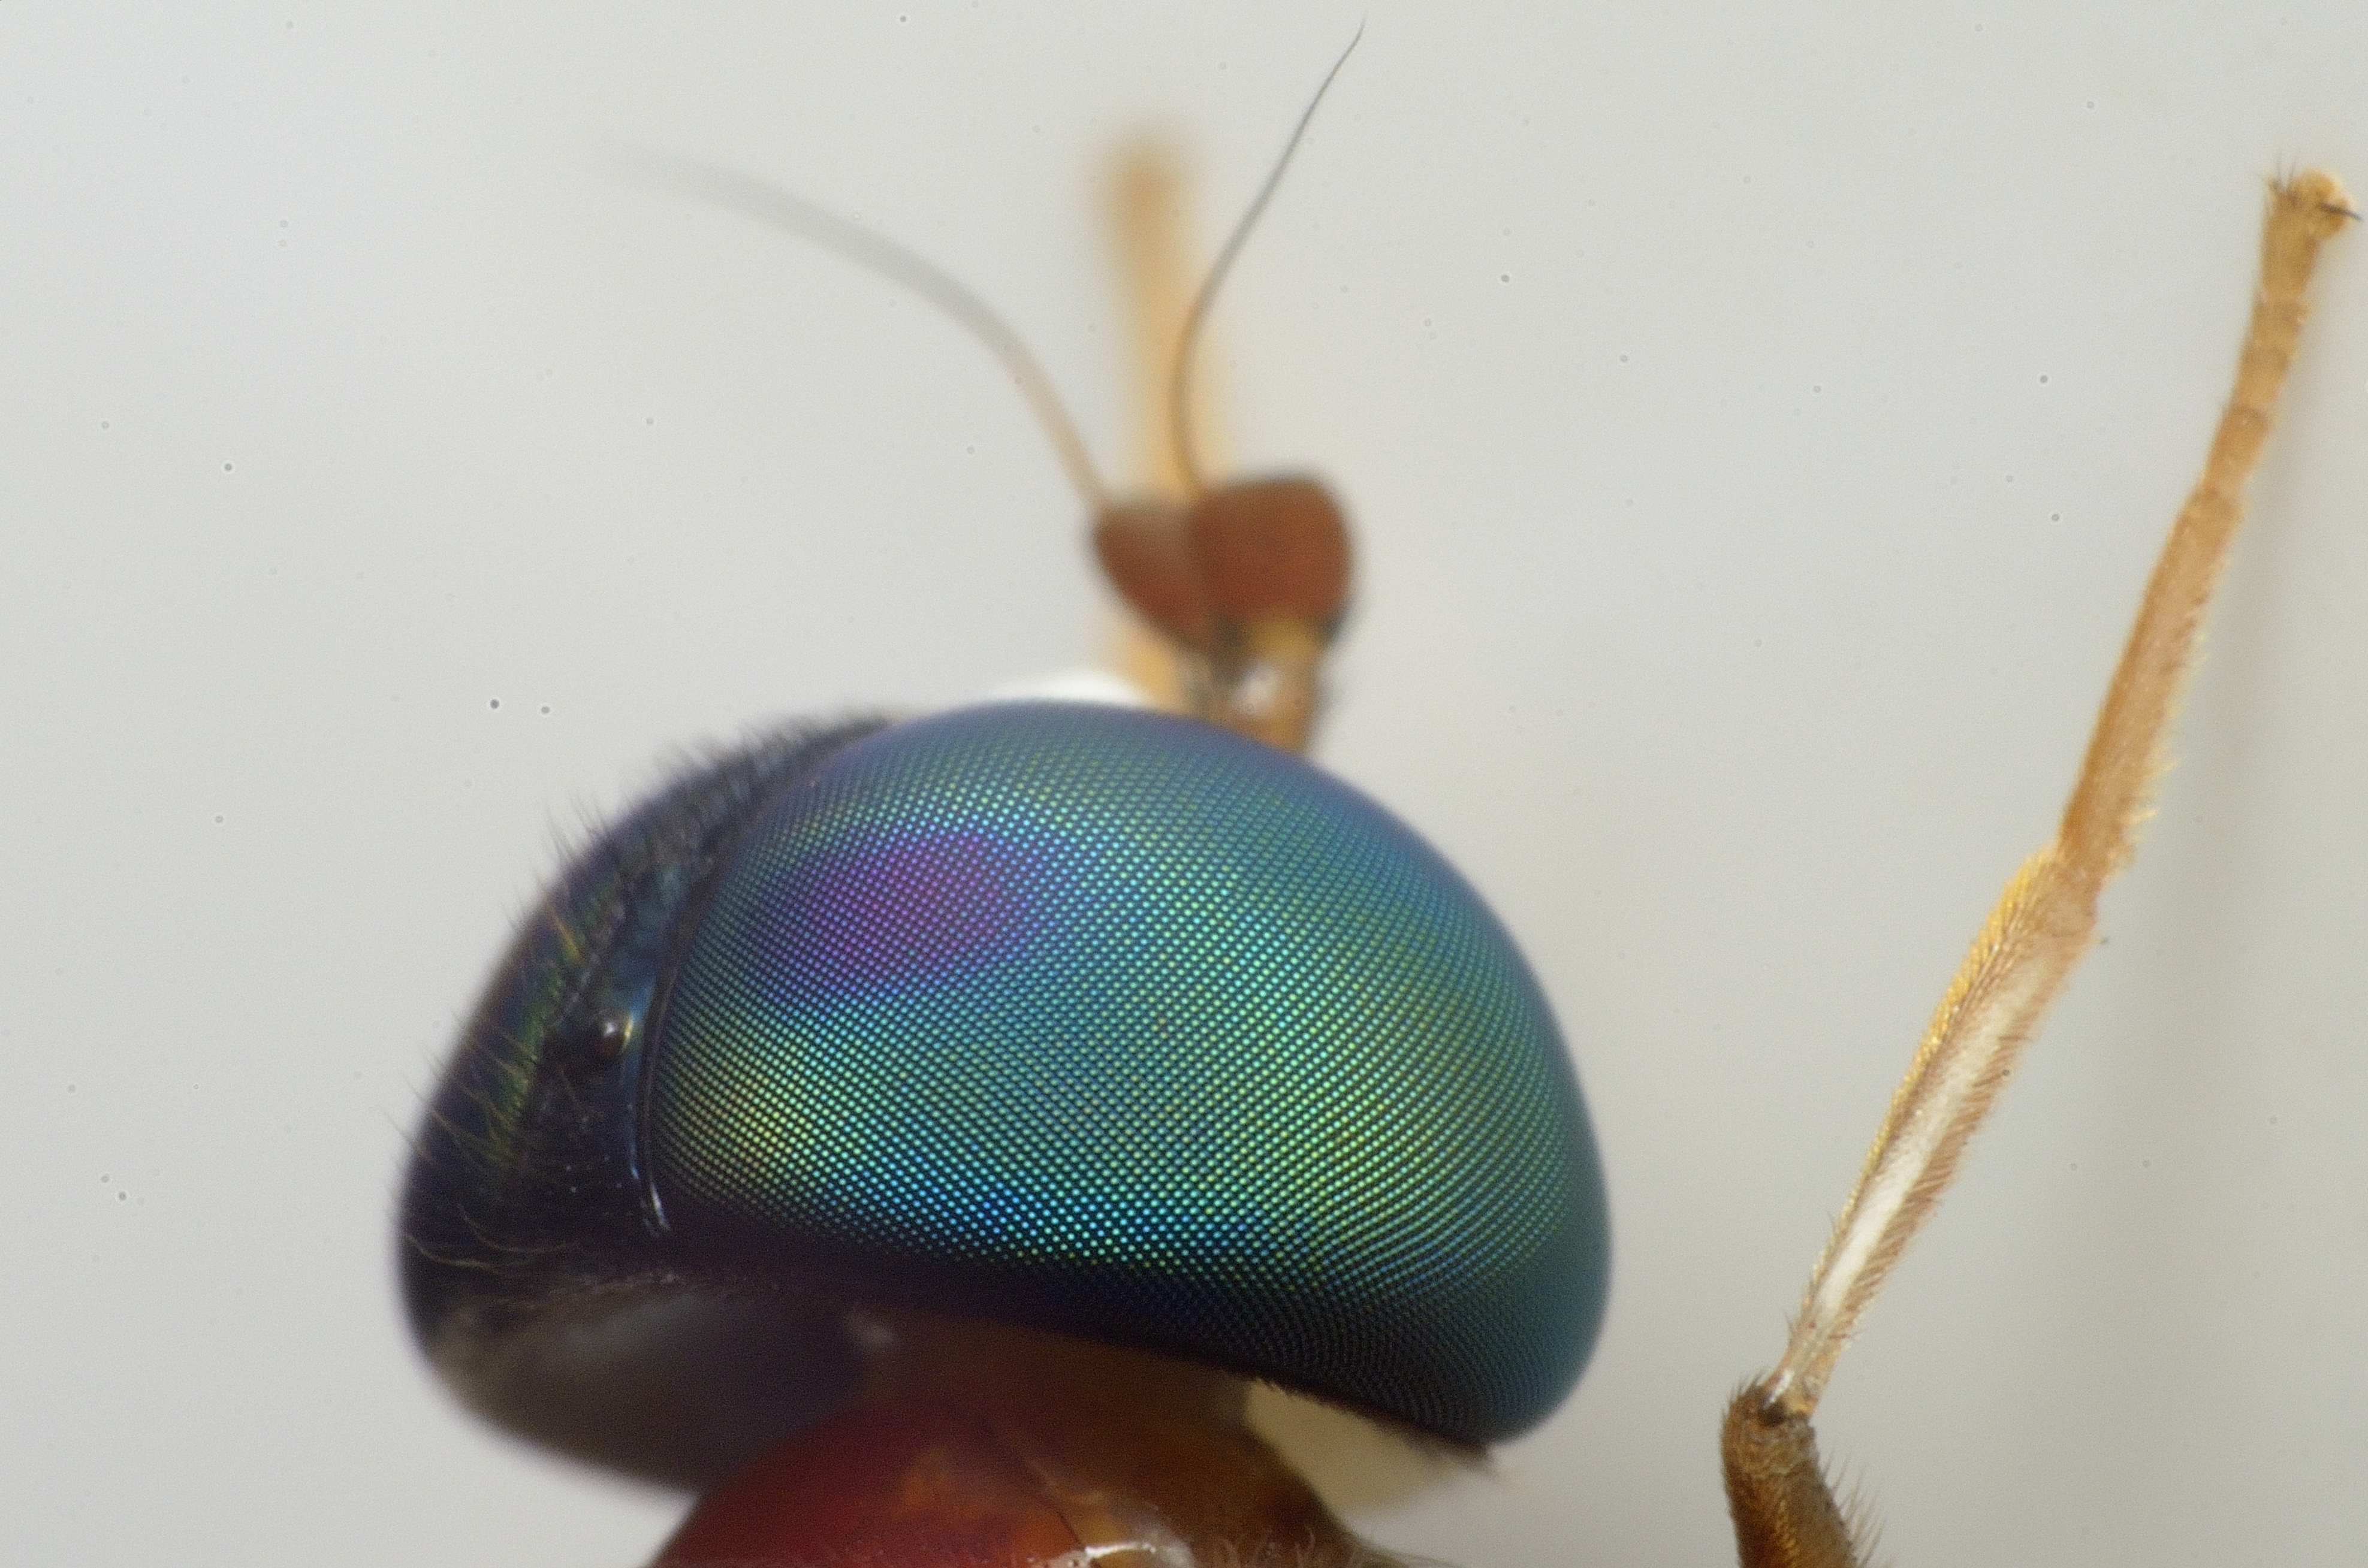
leaf, green, color, insect, blue, invertebrate, close up, insecto, mosca, volador, macro photography